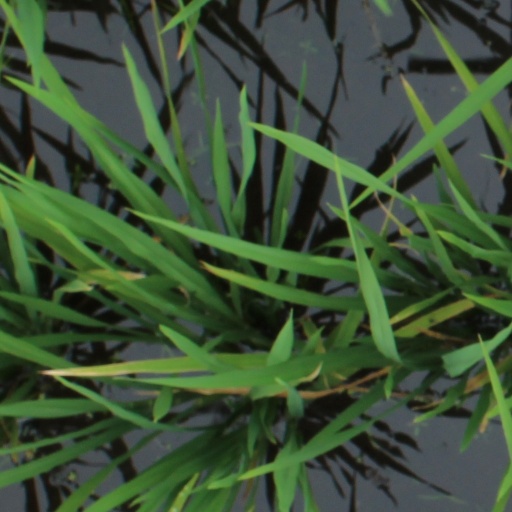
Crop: rice